Rings of Power (video game)

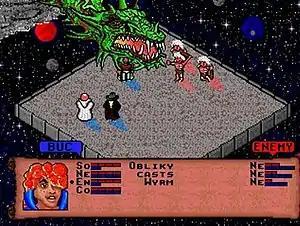
An example of combat in "Rings of Power". The enchanter Obliky has used a spell to transform himself into a dragon for an attack.

"Rings of Power" is a role-playing video game in which the player controls an apprentice sorcerer named Buc, who is tasked with exploring the land of Ushka Bau and gathering a team of five other adventurers, with whom he must collect the eleven titular Rings of Power in order to confront and defeat the evil god Void. The game is played from an isometric perspective and with a diagonal control scheme; the camera zooms closer to Buc whenever he enters a building. The game's setting can be traversed on foot or with an assortment of vehicles, including dinosaurs, boats, ships, and dragons. Magical gateways marked by a ring of statues are scattered across the setting and can transport Buc and his party to other locations in the world. The game features a day–night cycle, and many tasks and quests can only be accomplished during the day or the night. Various characters can be conversed with to obtain information concerning the Rings or other quests at hand. Characters can also be bribed with currency, which can be used to gain information or unlock doors.